Folk Orthodoxy

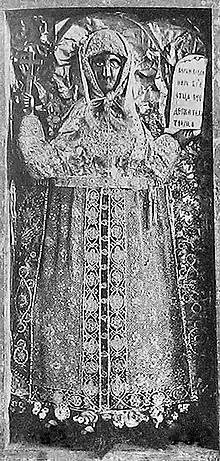
Paraskeva Pyatnitsa from the Pyatnitsky Church in the town of Galich. Early 20th-century photo

The peculiar intertwining of superstition with Christian doctrine is explained by the fact that peasants were attracted to Christianity not for its dogma (many peasants did not understand Christian dogmas), but for its purely external, ceremonial qualities. According to Archbishop Macarius Bulgakov, author of the multi-volume "History of the Russian Church", many of the Christians practically remained pagans: they performed the rites of the holy church but retained their parents' customs and beliefs.